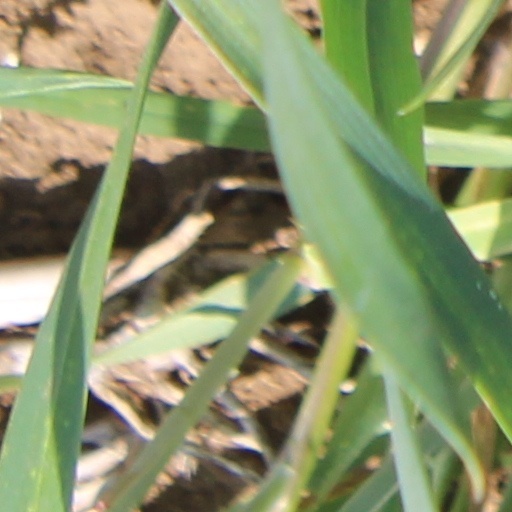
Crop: wheat